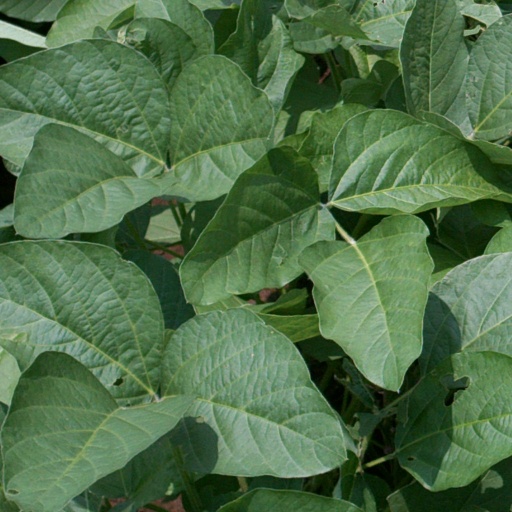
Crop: soybean